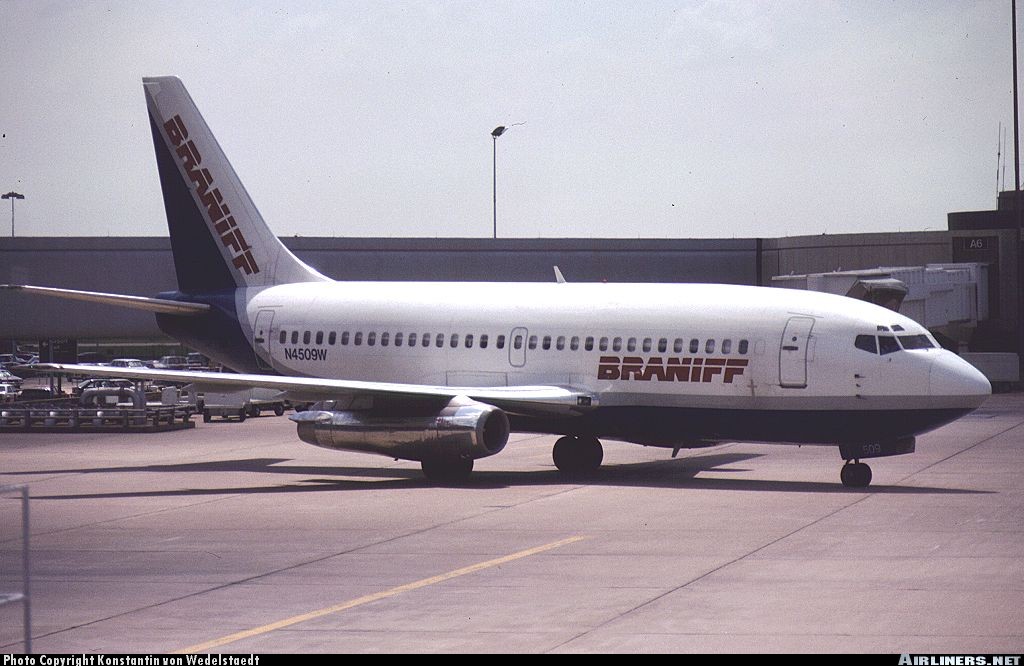
Vehicle type: Planes